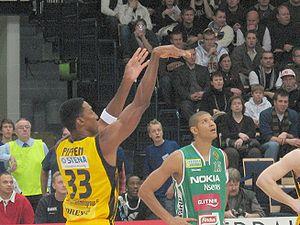
"Scott Maurice ""Scottie"" Pippen, né le 25 septembre 1965 à Hamburg en Arkansas, est un ancien joueur de basket-ball américain, évoluant au poste d'ailier. Il est fréquemment surnommé Pip. Il a joué 17 saisons au sein de la National Basketball Association, remportant six titres de champion NBA avec les Bulls de Chicago. Pippen, avec Michael Jordan, a joué un rôle important dans la transformation de la franchise des Bulls et dans la popularisation de la NBA dans le monde entier au cours des années 1990.